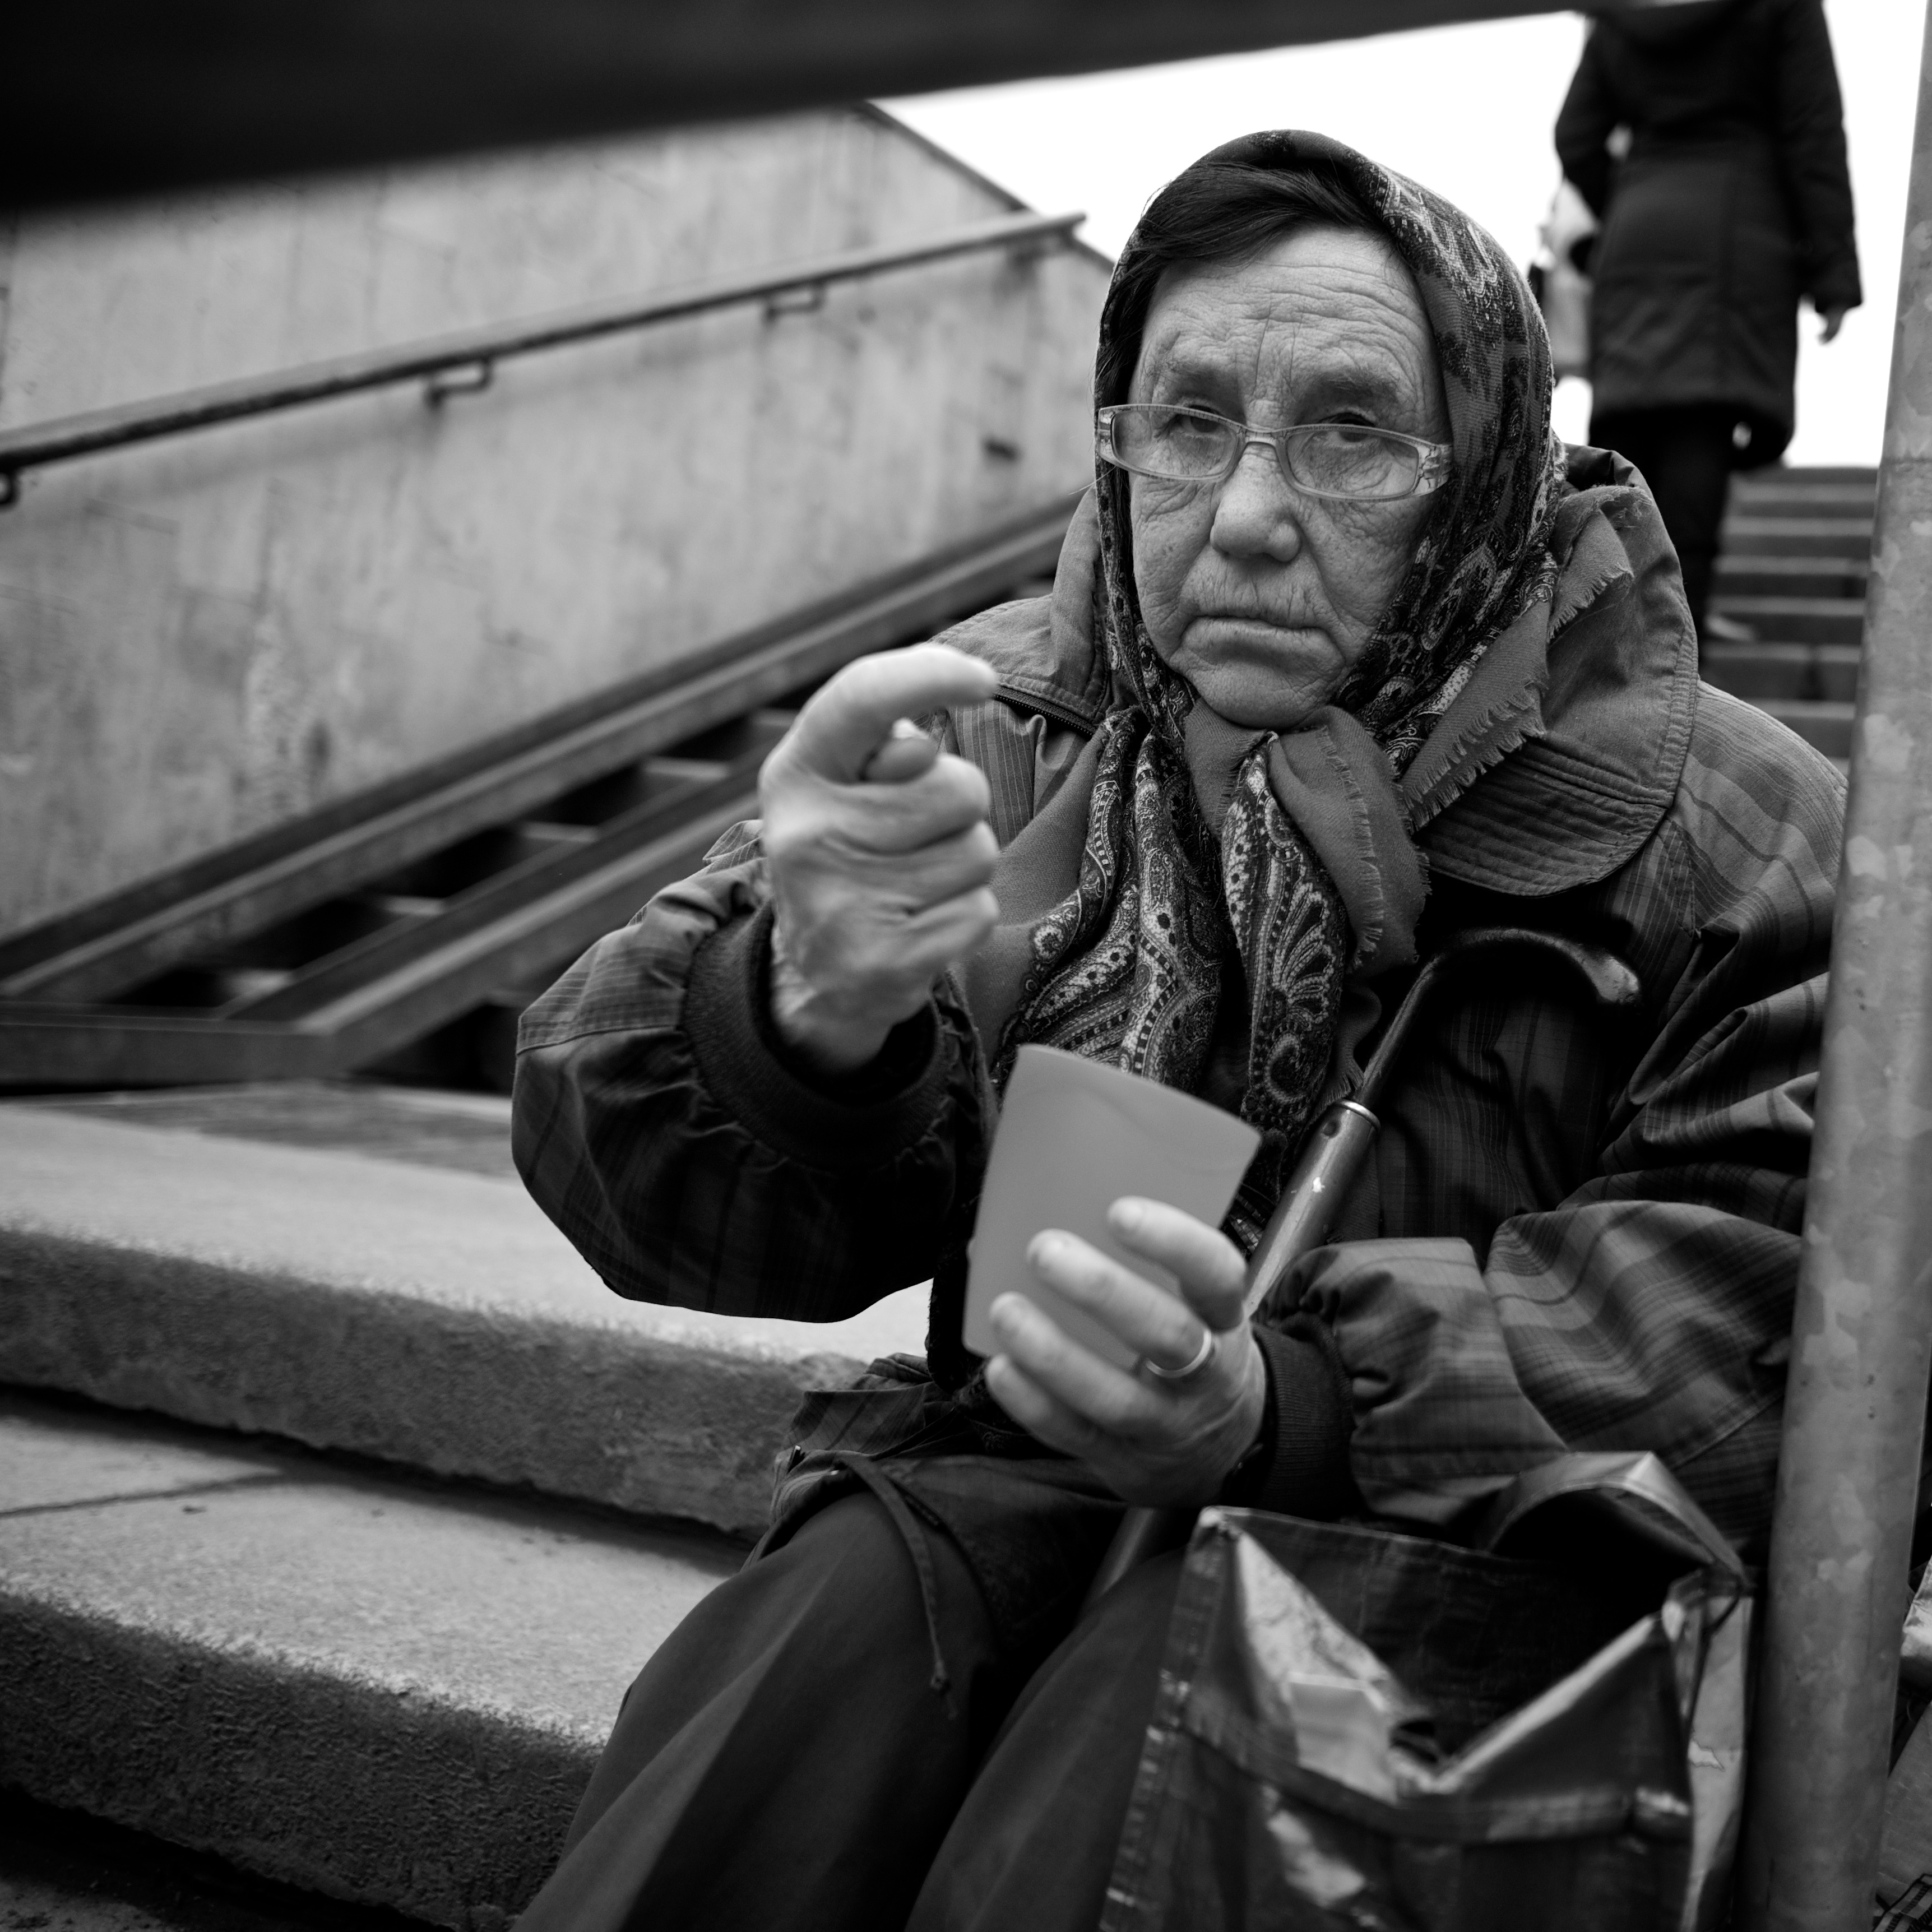
man, person, black and white, people, white, street, photography, ebook, sitting, training, black, monochrome, streetphotography, flickr, thomas, video, olympus, photograph, omd, fuji, leica, monochrom, leuthard, hcb, thomasleuthard, monochrome photography, film noir, human positions